Nemesis 3: The Eve of Destruction

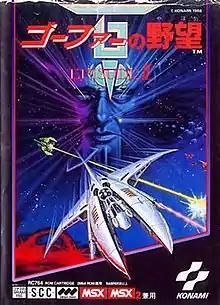

is a 1988 computer game, developed and published by Konami exclusively for the MSX platform in 1988. It was only released in Japan and Europe. The game is part of the long running Gradius series of side-scrolling shooters and is a spin-off of "". It is the second game of the series to be released exclusively for the MSX after "Nemesis 2". In terms of the story; the game is a sequel to Gradius II, Nemesis 2, and the MSX conversion of Salamander. The game takes place almost 200 years after the crisis with Dr. Venom and James Burton has died in the year 6718. The Vic Viper is replaced by a new ship called the Vixen (4 classes); piloted by David Burton, a direct descendant of James who is assisted by his AI Gaudie.